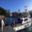
Label: ship